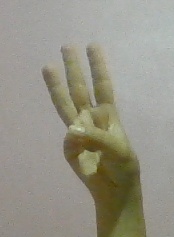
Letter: thaa